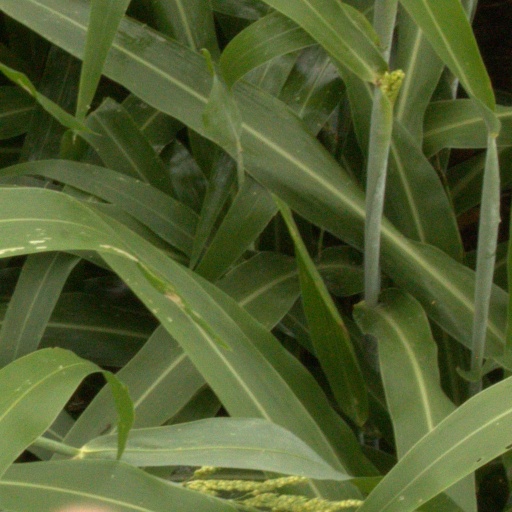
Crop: sorghum